Rojak

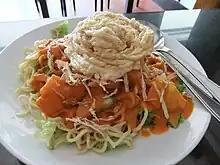
"Rujak juhi", with krupuk

"Juhi" means salted cuttlefish in Indonesian. This variety of rujak contains fried tofu, fried boiled potatoes, fried shredded salted cuttlefish, cucumber, noodles, lettuce, cabbage, peanut sauce, vinegar, chilli, and fried garlic. It originates from the Chinese community in Batavia (now Jakarta).